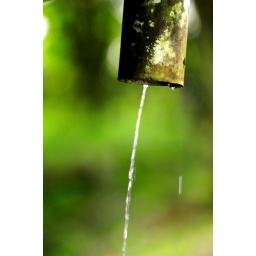
Downspout of the cable car terminal roof in the Highlands. Raining heavily that day.